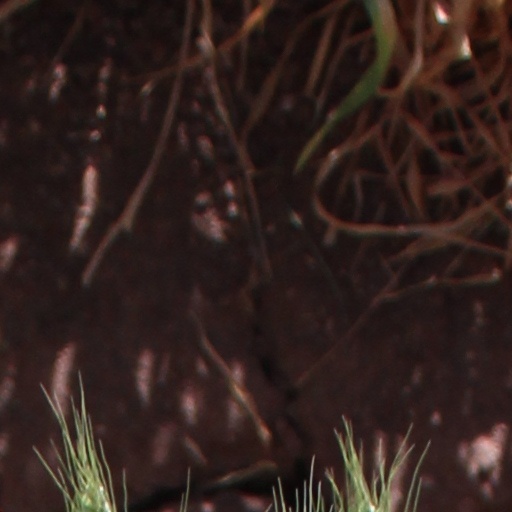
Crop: wheat